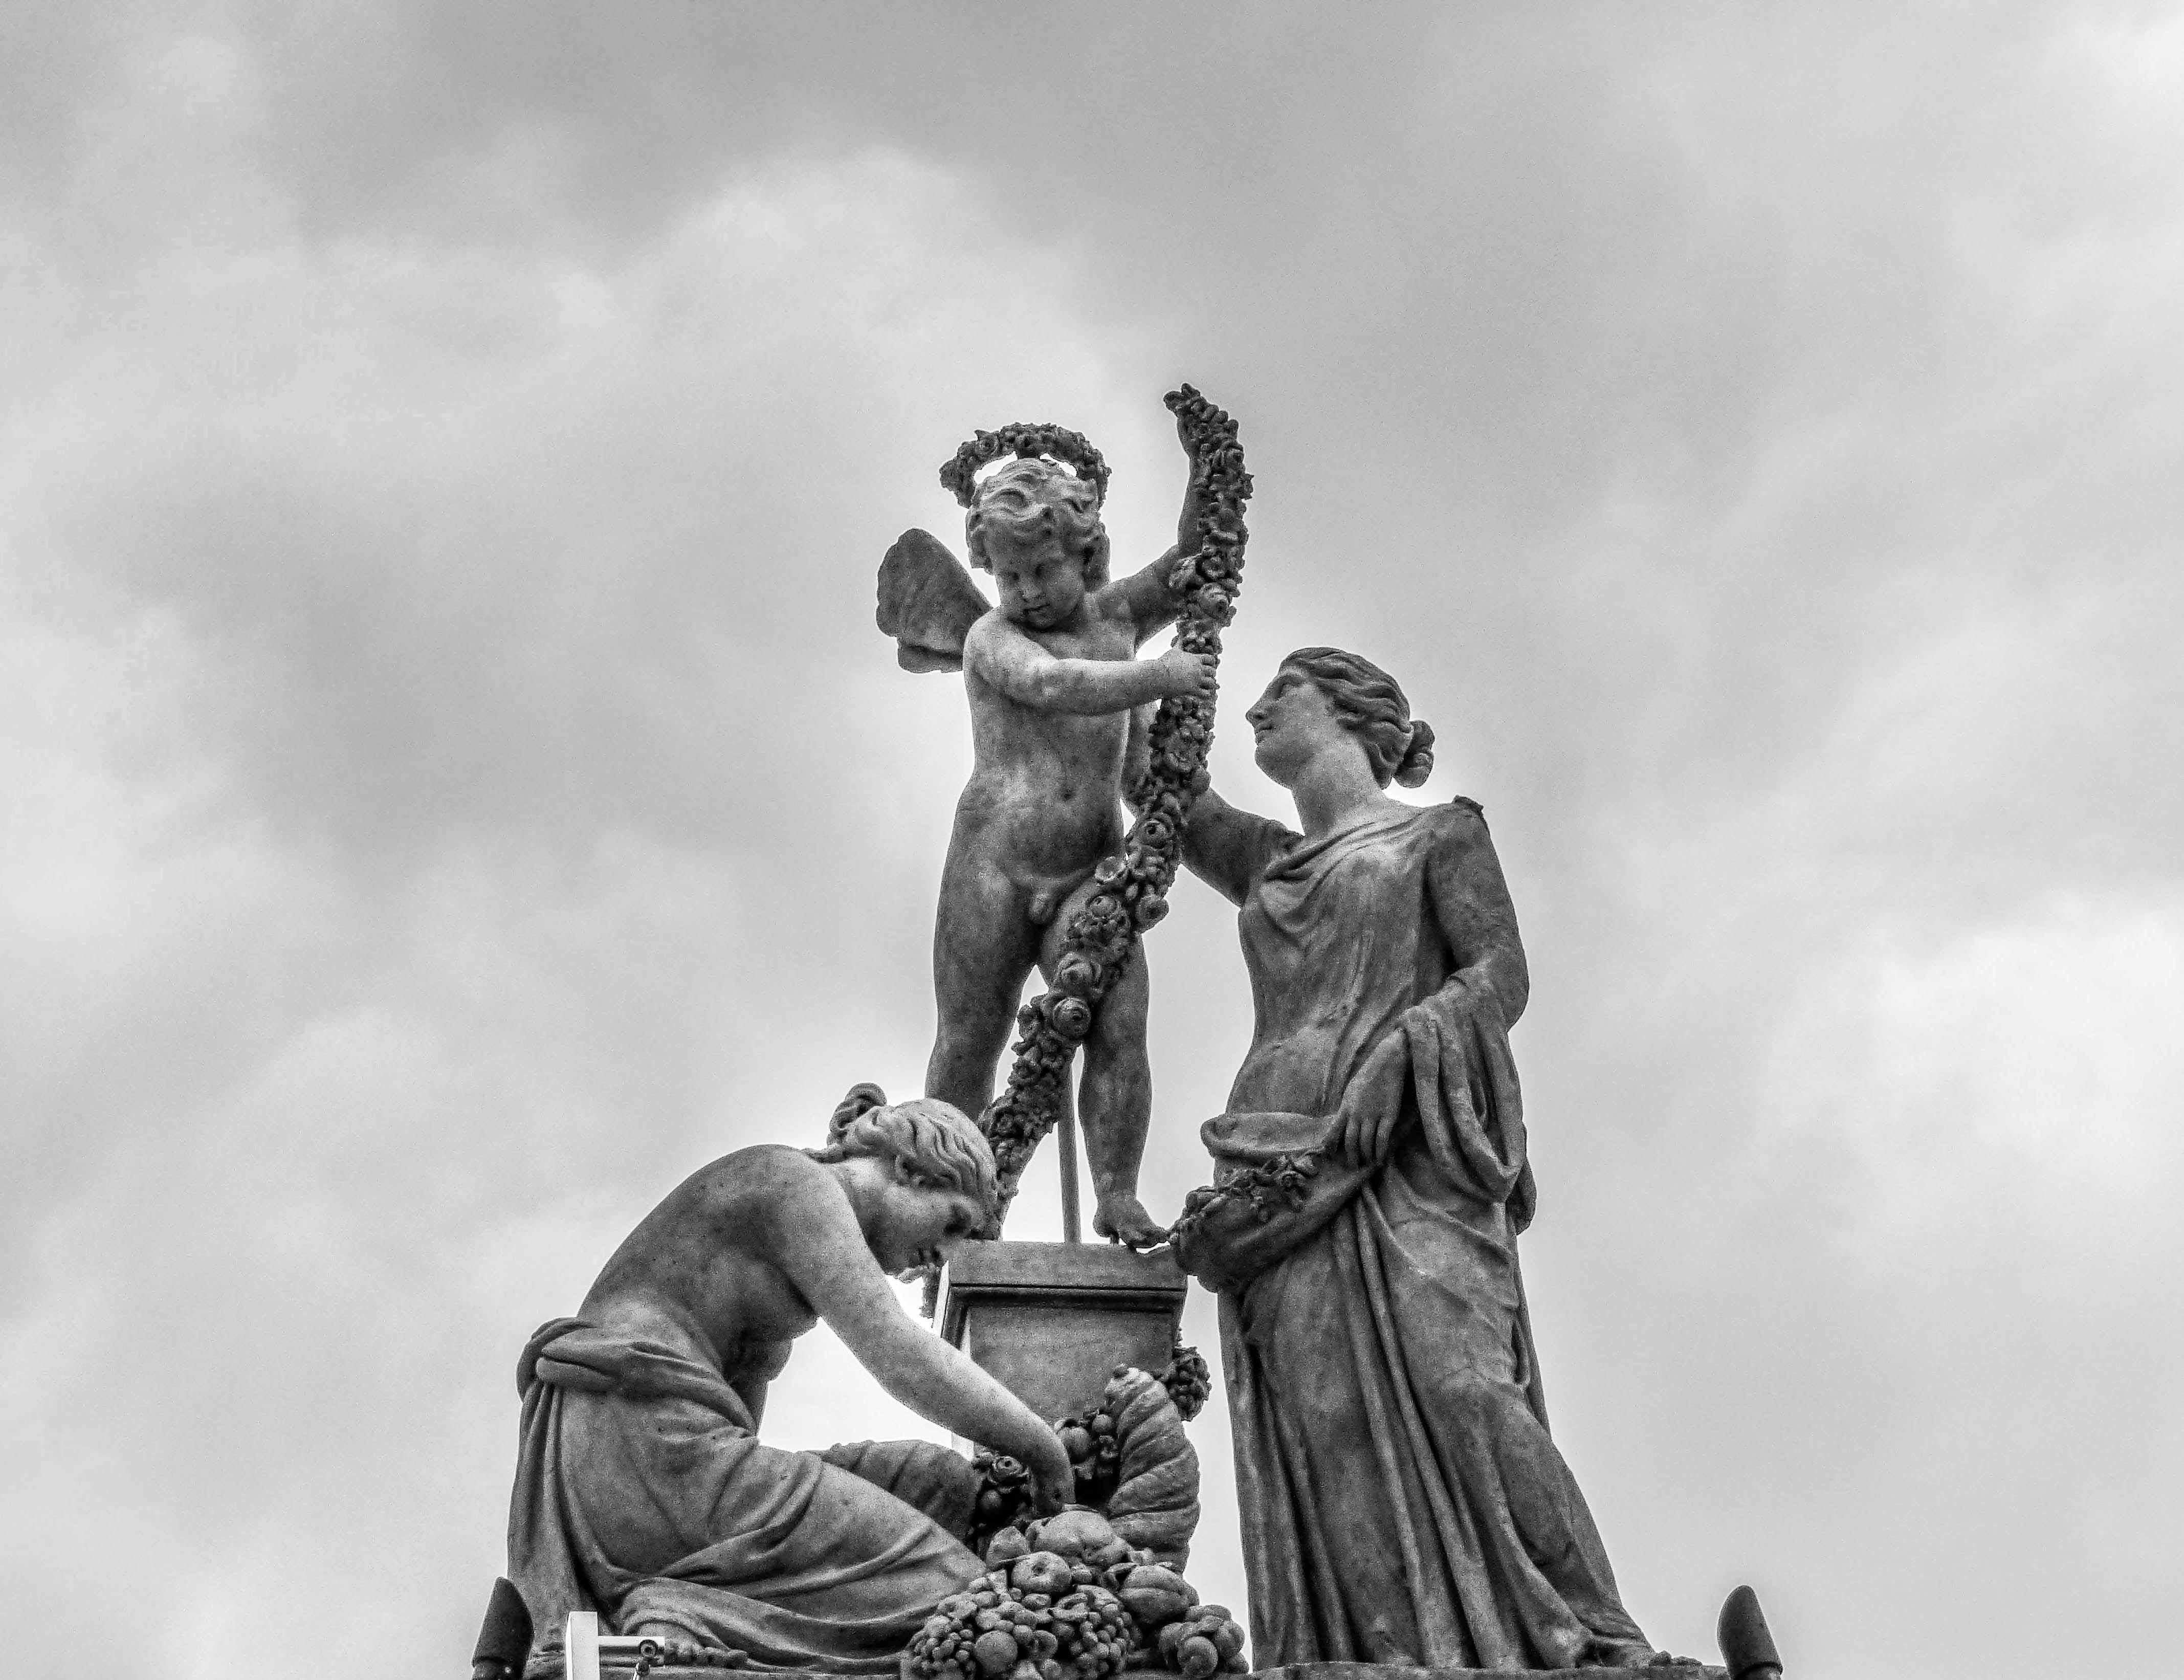
statue, sculpture, landmark, monument, classical sculpture, sky, stock photography, art, black and white, photography, mythology, monochrome, cloud, monochrome photography, architecture, temple, style, artwork, national historic landmark, fictional character, stone carving, tourism